Balthazar Gerbier

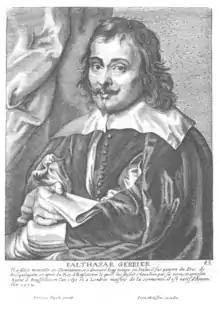
Balthasar Gerbier in , p 249

Sir Balthazar Gerbier (23 February 1592, in N.S. – 1663) was an Anglo-Dutch courtier, diplomat, art advisor, miniaturist and architectural designer, in his own words fluent in "several languages" with "a good hand in writing, skill in sciences as mathematics, architecture, drawing, painting, contriving of scenes, masques, shows and entertainments for great Princes... as likewise for making of engines useful in war."